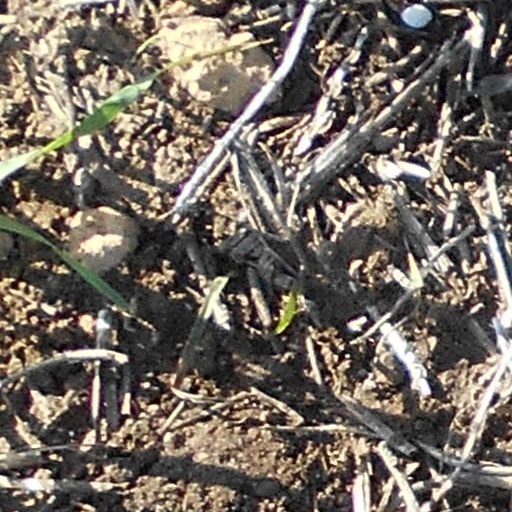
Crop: wheat